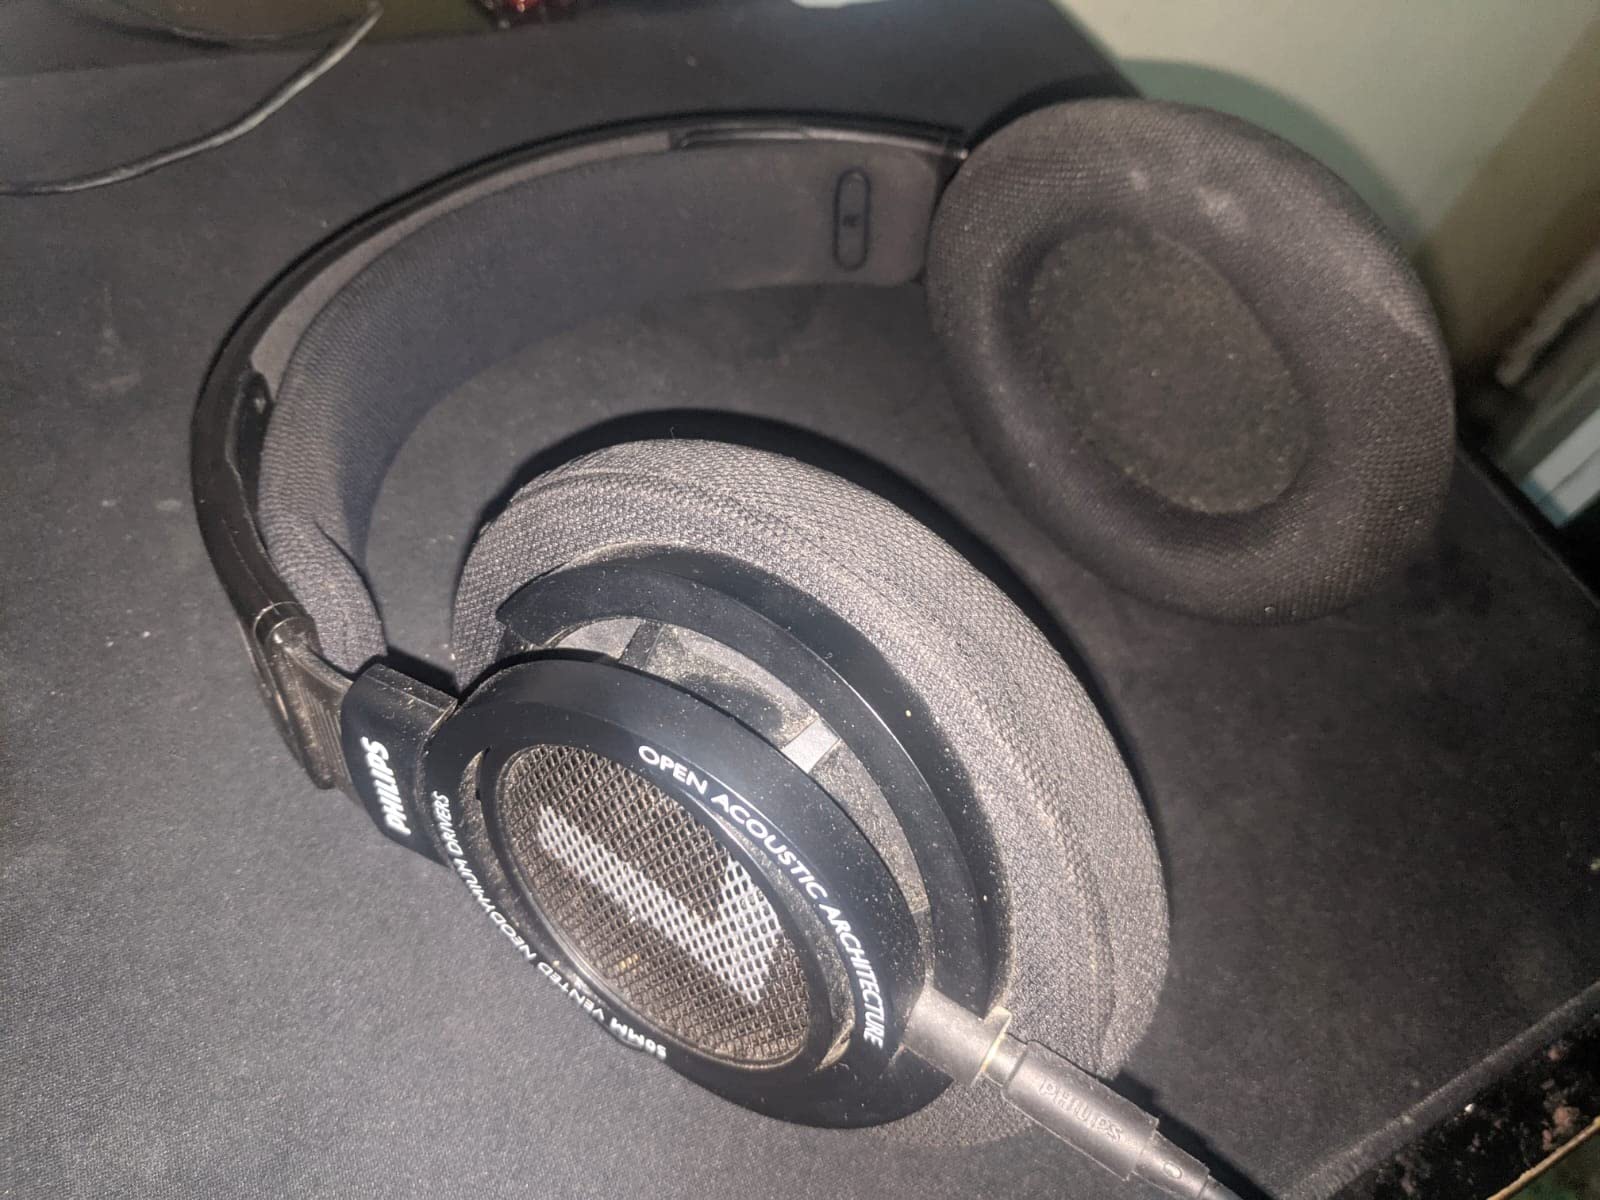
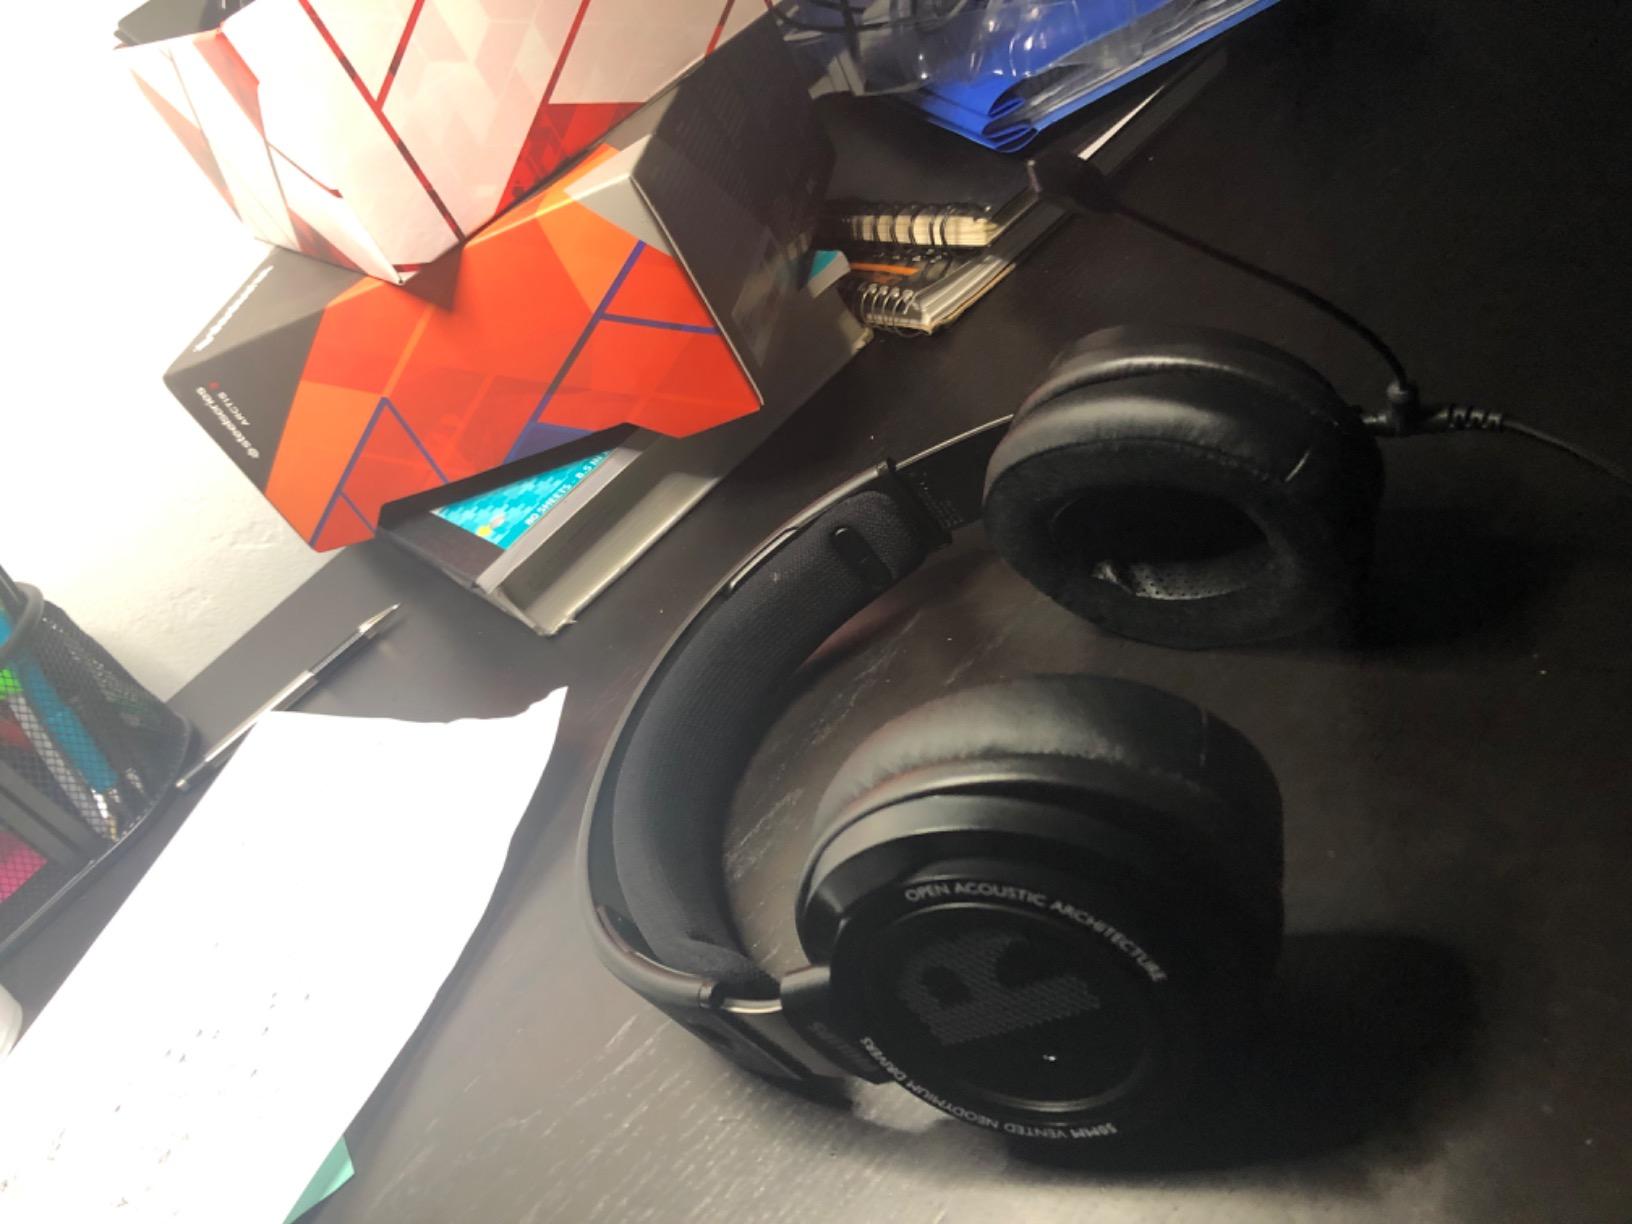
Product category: headphones
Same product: yes